Signing statement

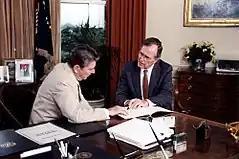
Presidents Ronald Reagan (left) and George H. W. Bush (right) issued significant numbers of signing statements containing constitutional objections to laws passed by Congress.

A signing statement is a written pronouncement issued by the President of the United States upon the signing of a bill into law. They are usually printed in the Federal Register's "Compilation of Presidential Documents" and the "United States Code Congressional and Administrative News" (USCCAN). The statements offer the president's view of the law or laws created by the bill.